Lufussa

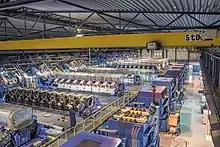
Interior view of Lufussa owned Pavana II power plant.

In 1993, during the government of Rafael Leonardo Callejas, Honduras made it possible for private enterprises to provide thermal energy to the country. In 1994, Lufussa was established as a power company, and Carlos Roberto Reina approved a 10-year contract and Lufussa. In 1997, Lufussa was one of three firms out of thirteen prequalified competitors to bid on a 60-megawatt government contract, ultimately splitting the contract with another Honduran energy company, EMCE. New contracts awarded via public tender were signed under the administrations of Carlos Flores and Ricardo Maduro. In March 2014, Lufussa negotiated an agreement with the Honduran government to provide 30 megawatts of power to the country for the next two years, with production from the power plants involved being exclusive to Honduras.